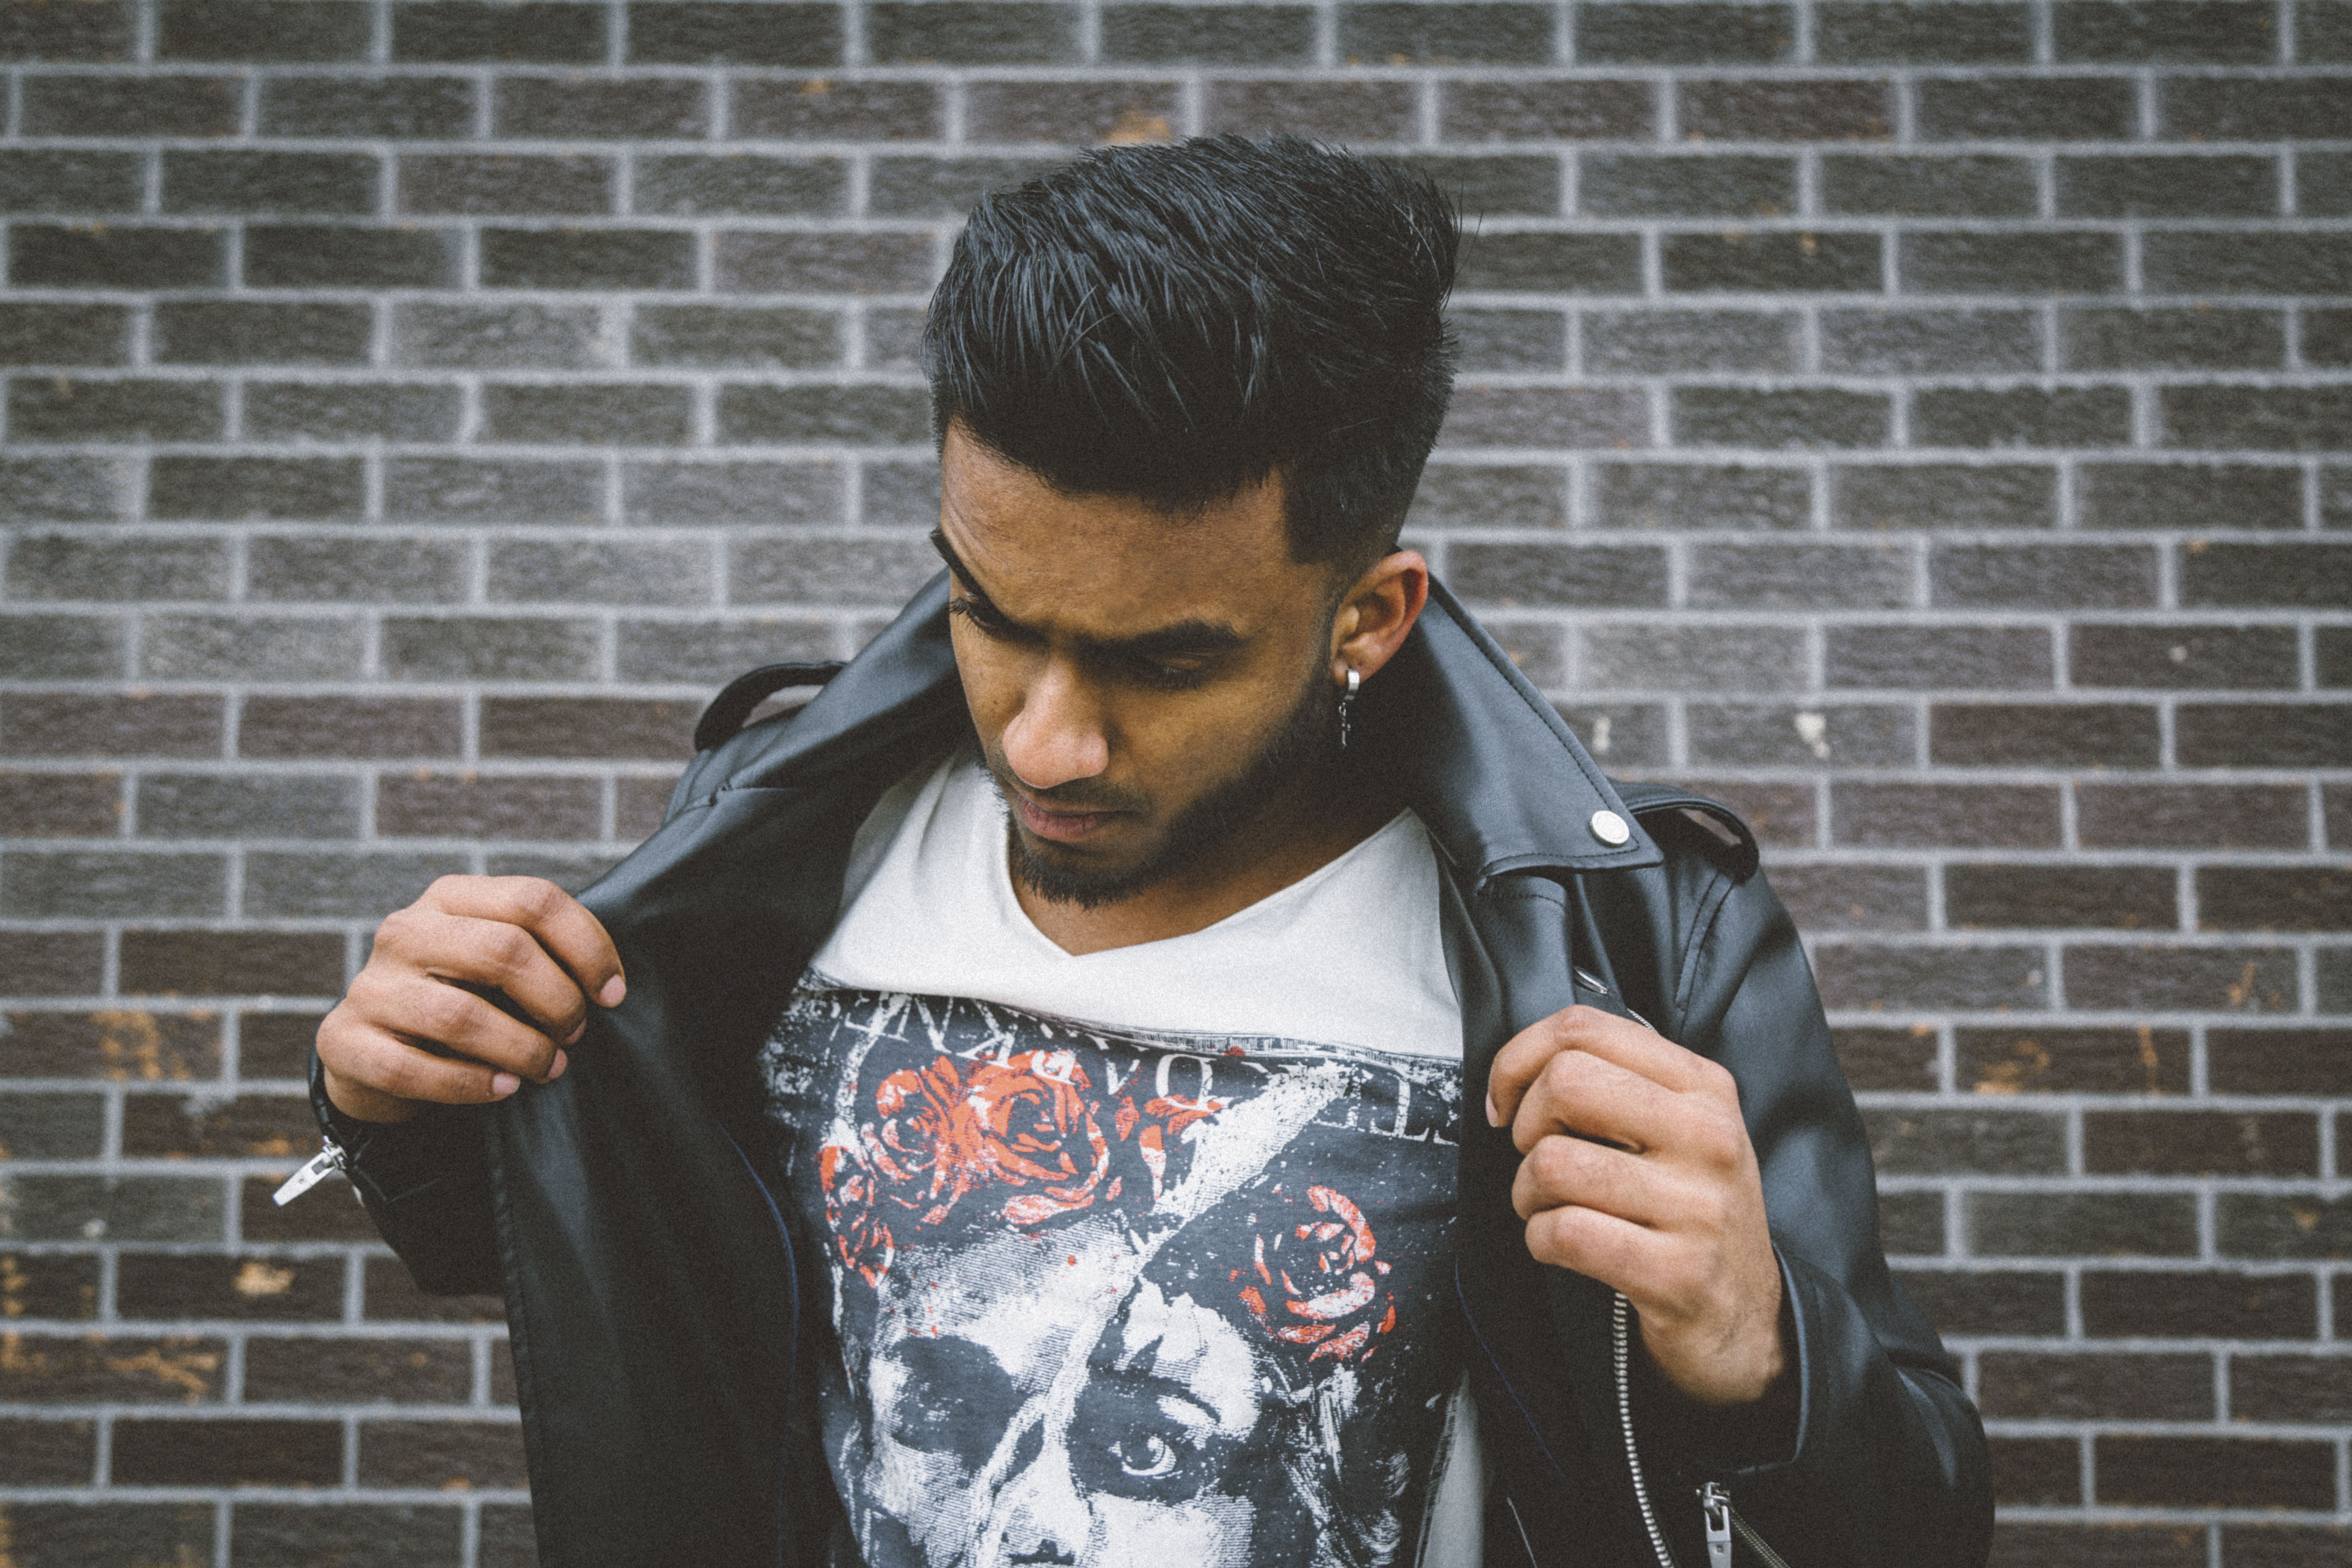
cool, t shirt, street fashion, jacket, photography, eyewear, textile, denim, hand, tattoo, glasses, top, black hair, leather, photo shoot, jeans, sleeve